Castro District, San Francisco

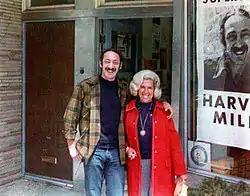
Harvey Milk, here with his sister-in-law in front of Castro Camera in 1973, had been changed by his experience with the counterculture of the 1960s. His store was used as his campaign headquarters and remains a tourist destination.

By 1973, Harvey Milk, who would become the most famous resident of the neighborhood, opened a camera store, Castro Camera, and began political involvement as a gay activist, further contributing to the notion of the Castro as a gay destination. Some of the culture of the late 1970s included what was termed the "Castro clone", a mode of dress and personal grooming that exemplified butchness and masculinity of the working-class men in construction—tight denim jeans, black or sand combat boots, tight T-shirt or, often, an Izod crocodile shirt, possibly a red plaid flannel outer shirt, and usually sporting a mustache or full beard—in vogue with the gay male population at the time, and which gave rise to the nickname "Clone Canyon" for the stretch of Castro Street between 18th and Market Streets.